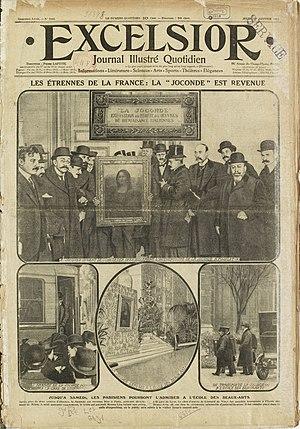
Excelsior, journal illustré quotidien, La Joconde est Revenue, 1 January 1914
La Joconde, ou Portrait de Mona Lisa, est un tableau de l'artiste Léonard de Vinci, réalisé entre 1503 et 1506 ou entre 1513 et 1516, et peut-être jusqu'à 1519, qui représente un portrait mi-corps, probablement celui de la Florentine Lisa Gherardini, épouse de Francesco del Giocondo. Acquise par François Iᵉʳ, cette peinture à l'huile sur panneau de bois de peuplier de 77 × 53 cm est exposée au musée du Louvre à Paris. La Joconde est l'un des rares tableaux attribués de façon certaine à Léonard de Vinci.